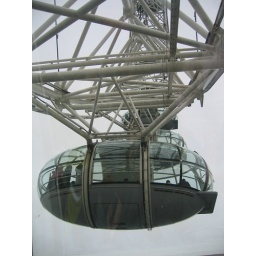
flying in the sky